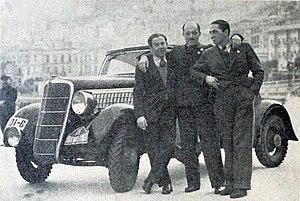
Rallye Monte Carlo 1936, l'équipage victorieux sur Ford V8 (centre Cristea, D. Zamfirescu)
Ion Zamfirescu est un pilote de rallye roumain, également champion motocycliste de son pays dans sa jeunesse.